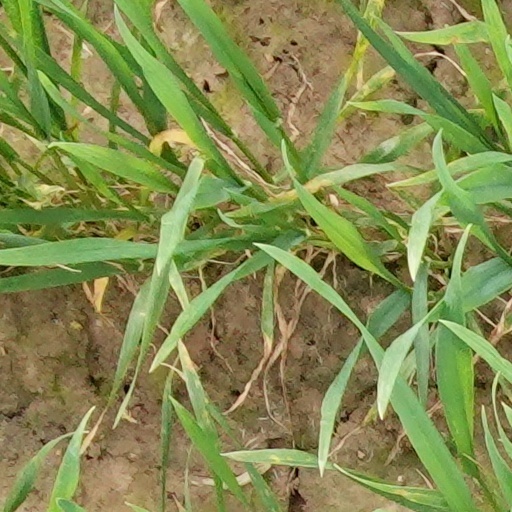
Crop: wheat